List of birds of Palau

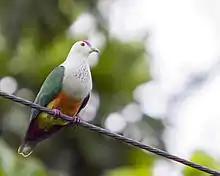
Palau fruit-dove

Pigeons and doves are stout-bodied birds with short necks and short slender bills with a fleshy cere.